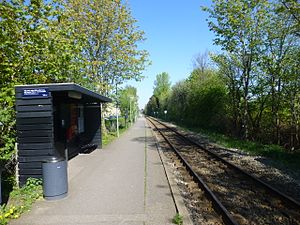
Vestre Strandallé Station / Galleri
Vestre Strandallé Station er en letbanestation og tidligere jernbanestation på Grenaabanen, der ligger i Risskov i det nordlige Aarhus.